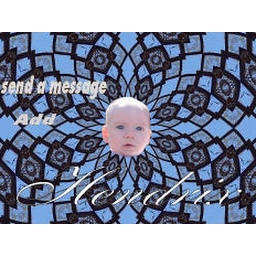
hen in tha sky con